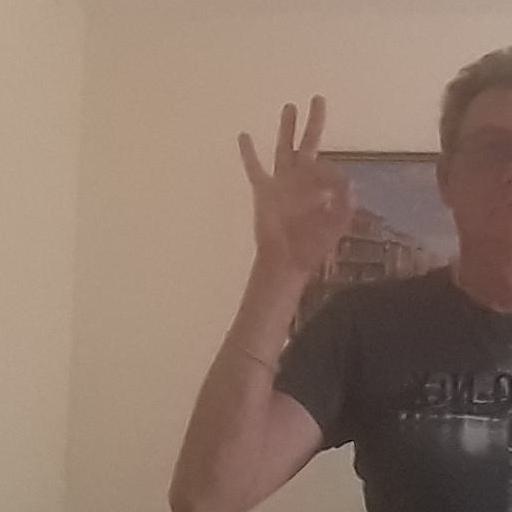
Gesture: ok